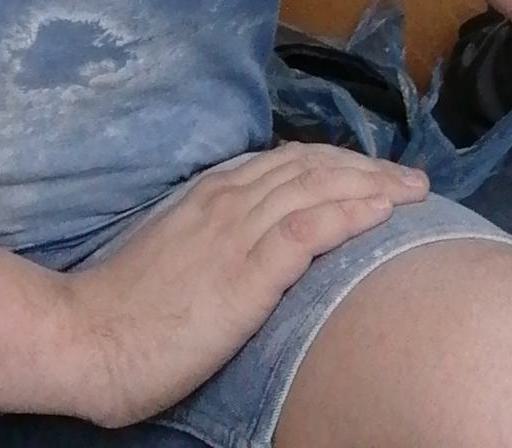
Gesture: no_gesture